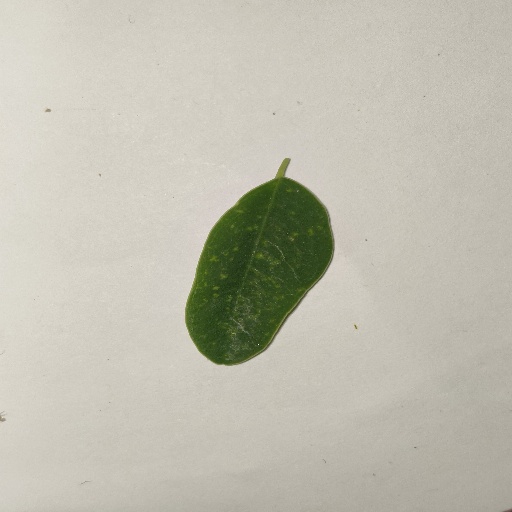
Species: Sojina
Leaf condition: Healthy Leaf